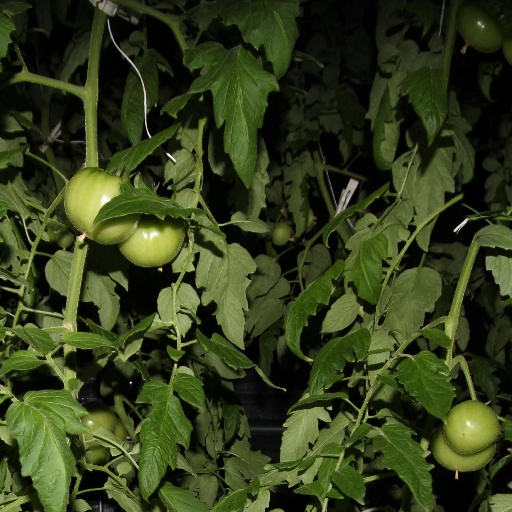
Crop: tomato